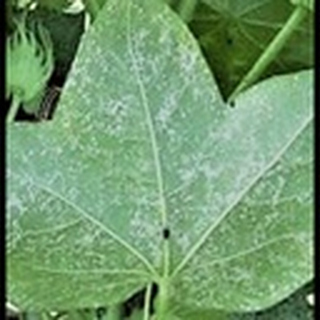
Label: cotton_powdery_mildew